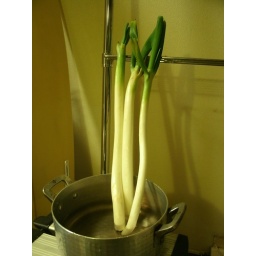
my plant will make fruits in the very far future.